Karen Elliott House

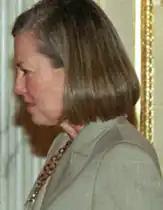
House in 2002

Karen Elliott House (born December 7, 1947) is an American journalist and former managing editor at "The Wall Street Journal" and its parent company Dow Jones. She served as President of Dow Jones International and then publisher of the Wall Street Journal before her retirement in the spring of 2006. Her awards include a Pulitzer Prize.